Wanich Covered Bridge No. 69

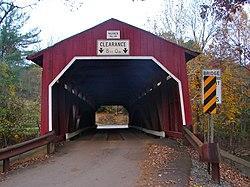
Wanich Bridge, October 2011

The Wanich Covered Bridge No. 69 is a historic wooden covered bridge located at Hemlock Township and Mount Pleasant Township in Columbia County, Pennsylvania. It is a , Burr Truss arch bridge constructed in 1884. It is one of 28 historic covered bridges in Columbia and Montour Counties.